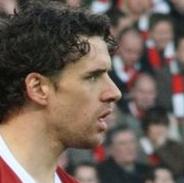
Age: 26